Ariadna Scriabina

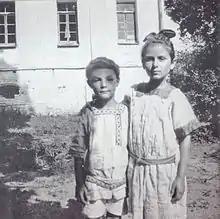
Julian Scriabin and Ariadna Scriabina, 1913

On 14 April 1915 Scriabin died of sepsis (blood infection), leaving the family without the source of income. Thanks to the efforts of family friends, the legal wife of Scriabin, Vera, accepted the status of Ariadna, Marina and Julian as Scriabin's children. As a result, they were allowed to carry his name.